Protist

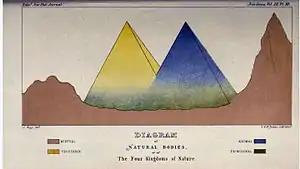
John Hogg's illustration of the Four Kingdoms of Nature, showing ""Regnum Primigenum"" (Protoctista) as a greenish haze at the base of the Animals and Plants, 1860

Protists exhibit a large range of life cycles and strategies involving multiple stages of different morphologies which have allowed them to thrive in most environments. Nevertheless, most of the knowledge concerning protist life cycles concerns model organisms and important parasites. Free-living uncultivated protists represent the majority, but knowledge on their life cycles remains fragmentary.